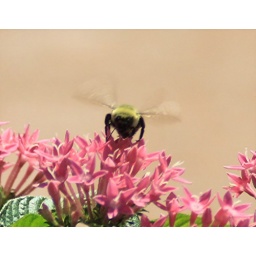
Look close and see the eyes! In flower bed in front of the land pavillion